Jean-Marie Gaspar

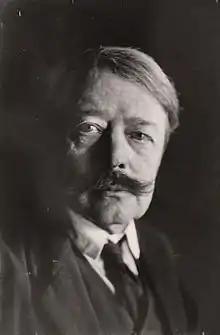
Jean Gaspar

Jean-Marie Gaspar, usually called only Jean Gaspar (1861–1931) was a Belgian sculptor.